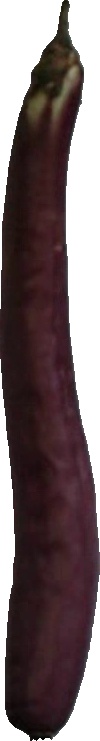
Label: eggplant_long_1